National Museum of Ireland – Natural History

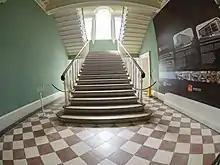
The staircase after refurbishment and reopening in 2010

In 1920 the RDS vacated Leinster House for their new premises in Ballsbridge, allowing Leinster House to become to seat of the new Irish Free State government. The colonnade which connected the museum to Leinster House was closed off in 1922. During this period the museum itself closed to the public from 28 June 1922, owing to the loss of Leinster House and the consequential reorganisation, but also due to the changeover of staff from the British civil service to the newly formed Irish service.